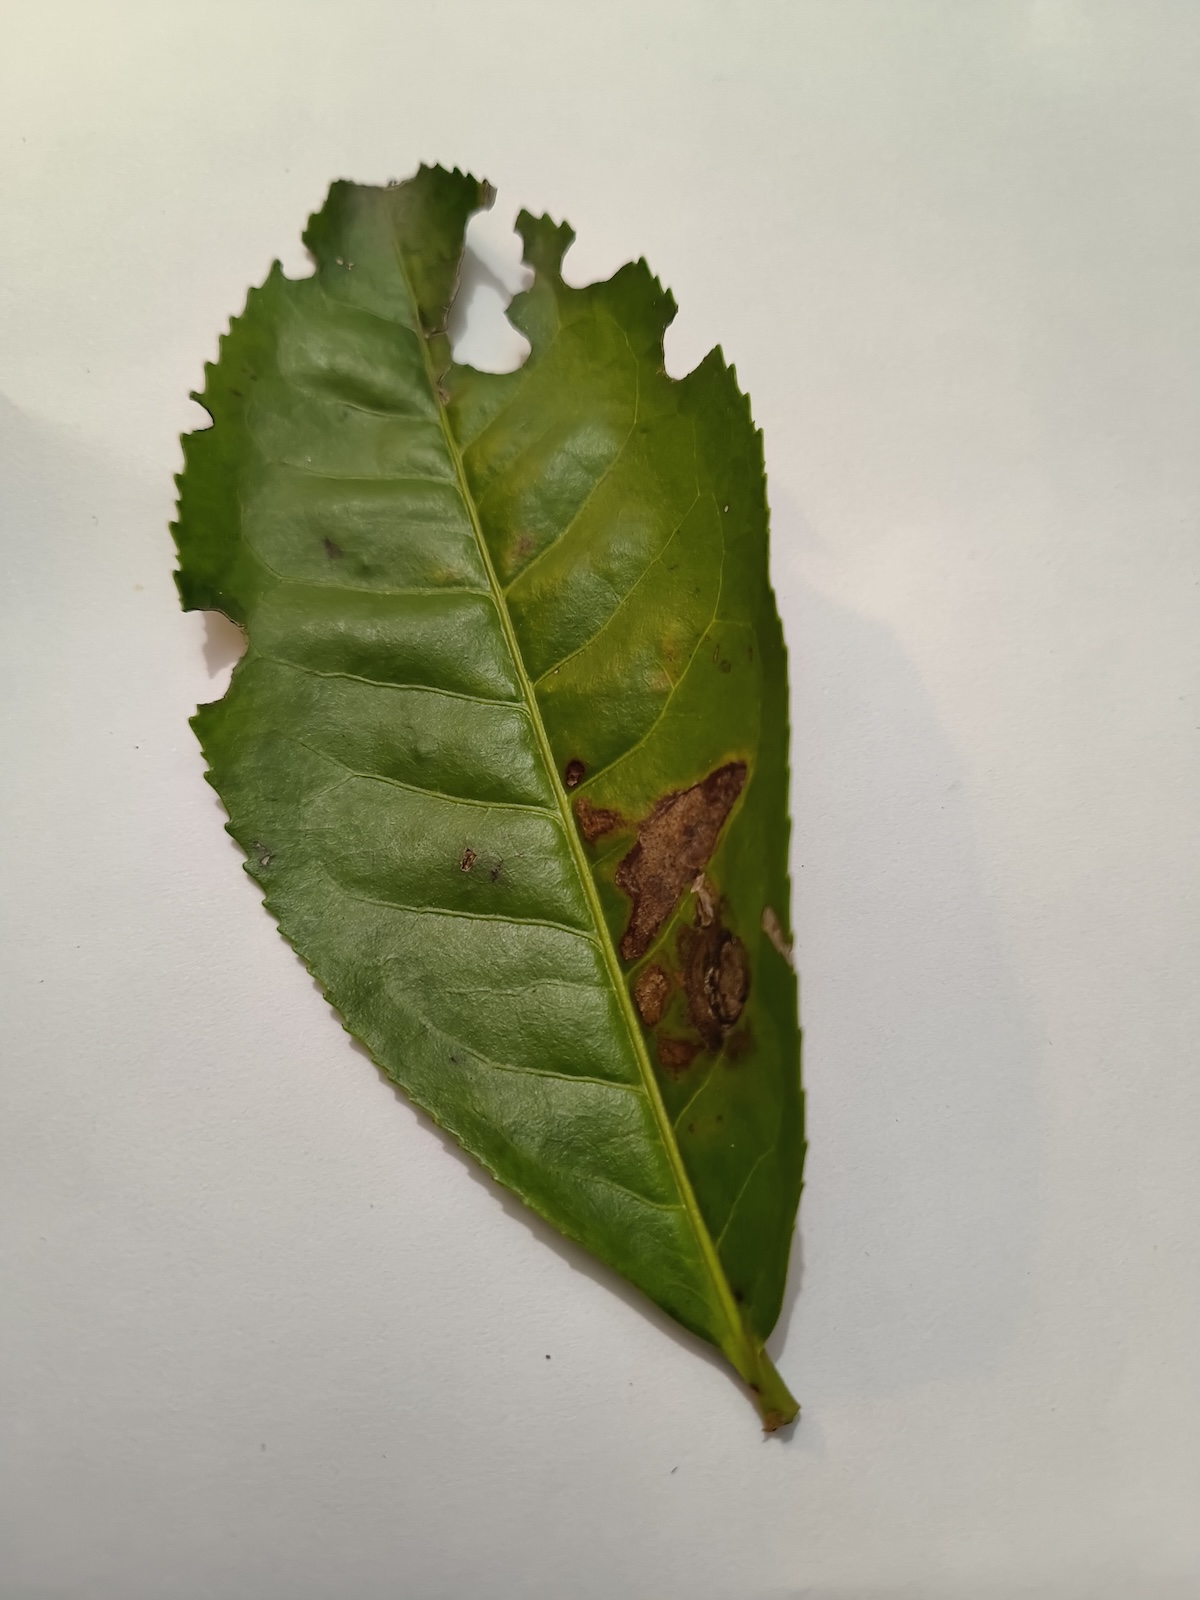
Label: Gray Blight